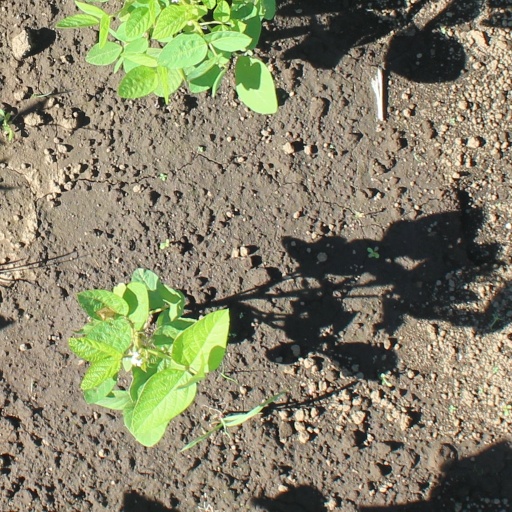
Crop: soybean